Pacifiction

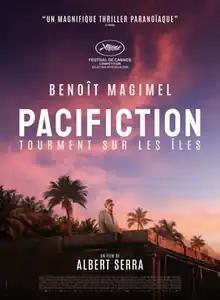
Theatrical release poster

Pacifiction is a 2022 thriller drama film written and directed by Albert Serra, and starring Benoît Magimel. The film premiered at the 2022 Cannes Film Festival, where it competed for the Palme d'Or. The film title is a portmanteau of the words "Pacific" and "fiction."